Top Ryde City

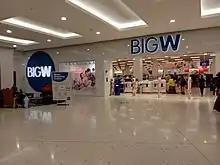
Big W store in Top Ryde City

Stage 1 was opened on 5 November 2009, consisting of around 115 stores including Woolworths, Big W, Dan Murphy's and JB Hi-Fi. This is on the Tucker Street side of the development. Other stages progressively opened throughout 2010, each stage next to the previous moving progressively towards Pope Street.